Yu Yi

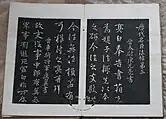

Outside the government and military, Yu Yi was a very talented calligrapher, being a master of the cursive script and clerical script. In his book, "The Calligraphy Manual of Xuanhe Era" (宣和書譜), Emperor Huizong of Song considered Yu Yi's calligraphy to be equal to that of his contemporary, Wang Xizhi, who is often said by many to be China's greatest calligrapher. One of Yu Yi's works, ""Guli tie" (故吏帖)", contains seven rows and sixty characters. It was compiled during the Song dynasty in the "Model Calligraphy from the Chunhua Pavilion" (淳化閣帖), which also includes the inscriptions of other works from past calligraphers. Two works of his that survive today as copies are the ""Buzheng tie" (步徵帖)" and ""Shengshi tie" (盛事帖)", both which he wrote in cursive.